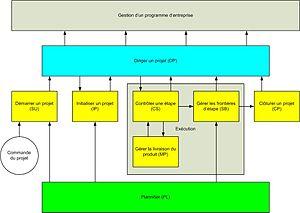
Schéma d'ensemble des processus Prince2 Domfou
PRINCE2 est une méthode de gestion et de certification de projet structurée qui se focalise sur trois points : l'organisation, la gestion et le contrôle du projet. Elle est décrite comme une méthode générique et structurée pour appréhender, gérer et mener jusqu'à accomplissement de n'importe quel type de projet, quelle que soit sa taille. En 2010, l'adoption de PRINCE2 était considérée comme grandissante et soutenue par un bon accueil des professionnels de la gestion de projet.